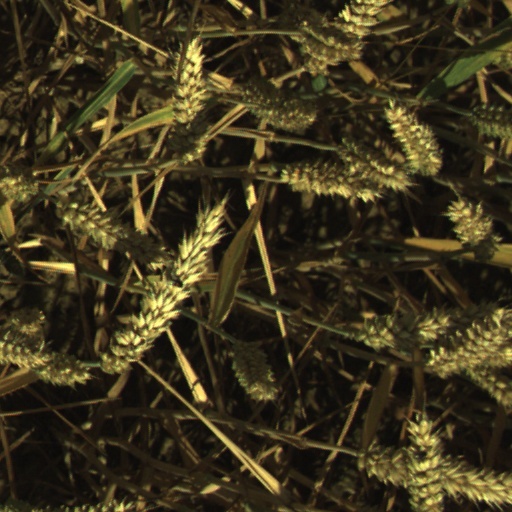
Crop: wheat